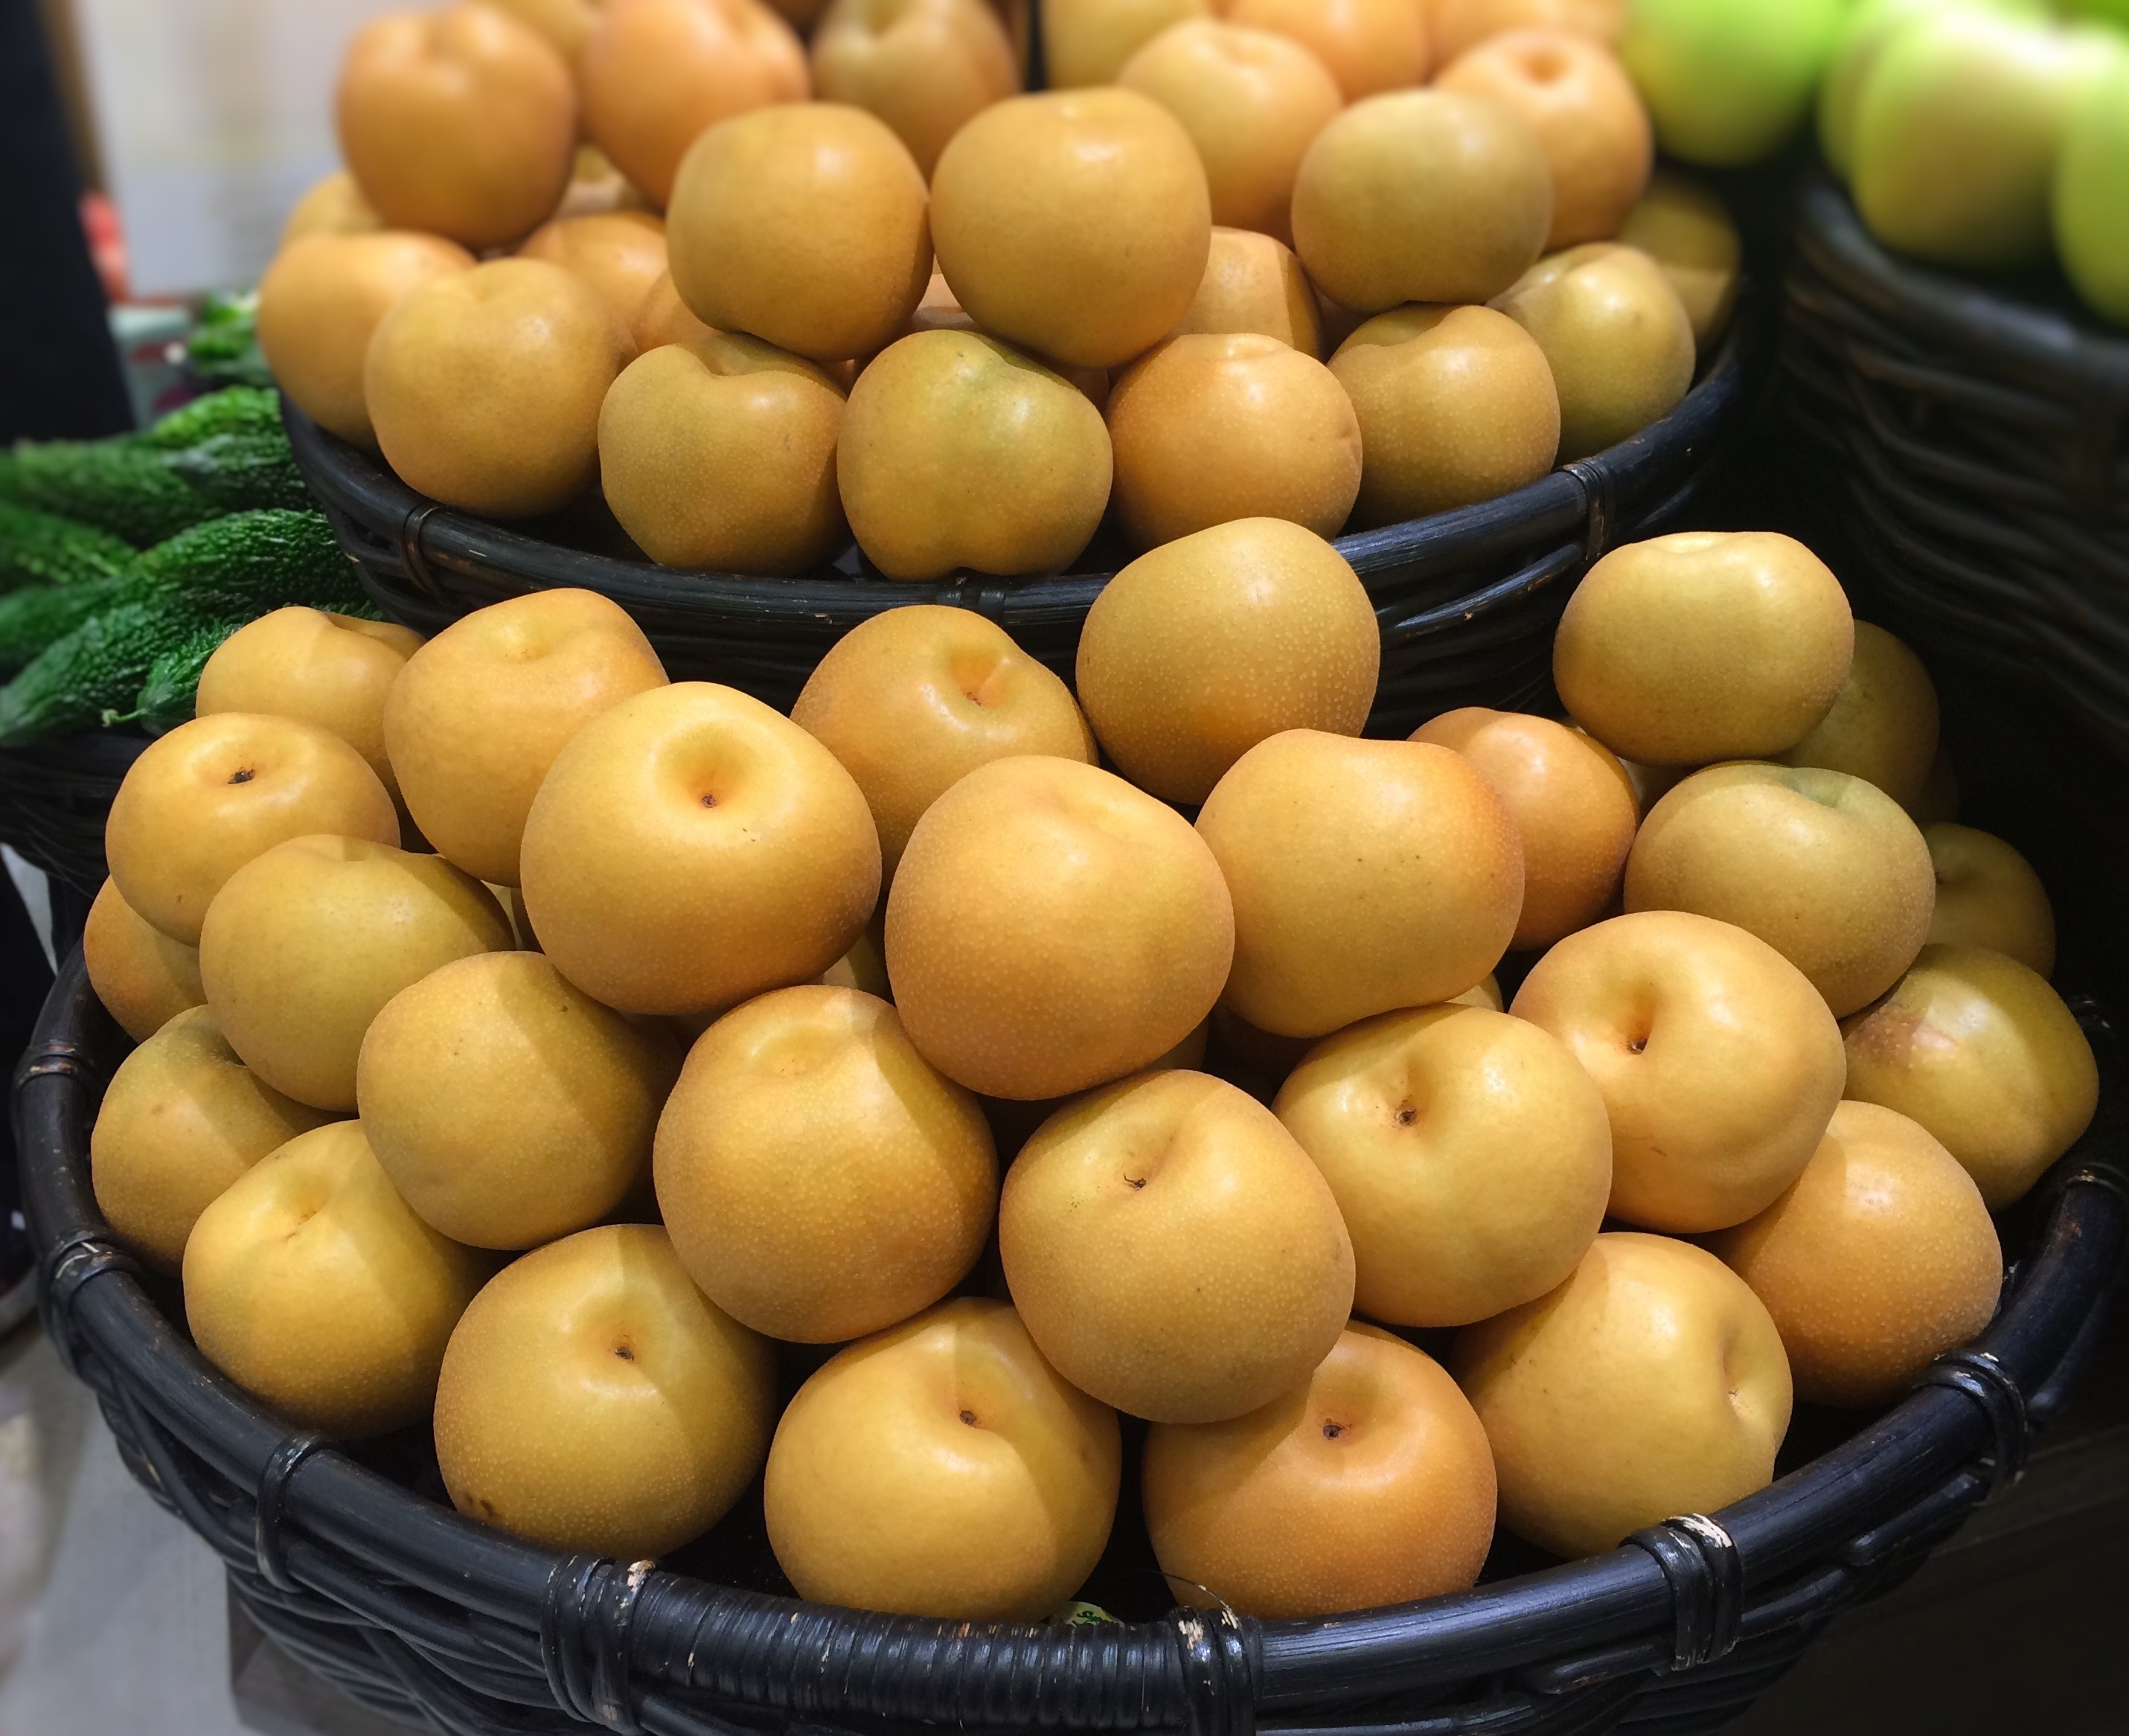
plant, fruit, sweet, food, produce, vegetable, autumn, fresh, japan, pear, department, none, yokosuka, kanagawa japan, pile up, department store, flowering plant, saikaya, juicy taste, land plant, langsat